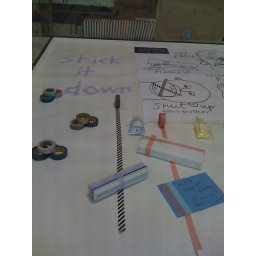
MT washi paper tape in a window of a Telegram Stockist